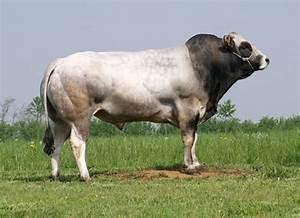
cow